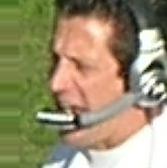
Age: 44